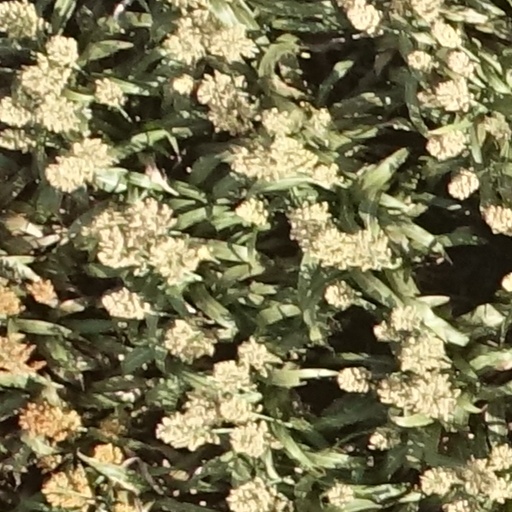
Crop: sorghum